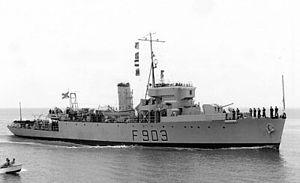
Le dragueur de mines F903 Dufour (ex-HMSC Winnipeg)